J. D. Beach

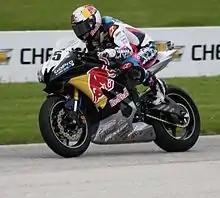
Beach racing his Sport Bike at Road America in 2013

James Douglas Beach (born October 12, 1991) is an American motorcycle racer. He currently races a Yamaha YZF-R1 in the MotoAmerica Superbike Championship.